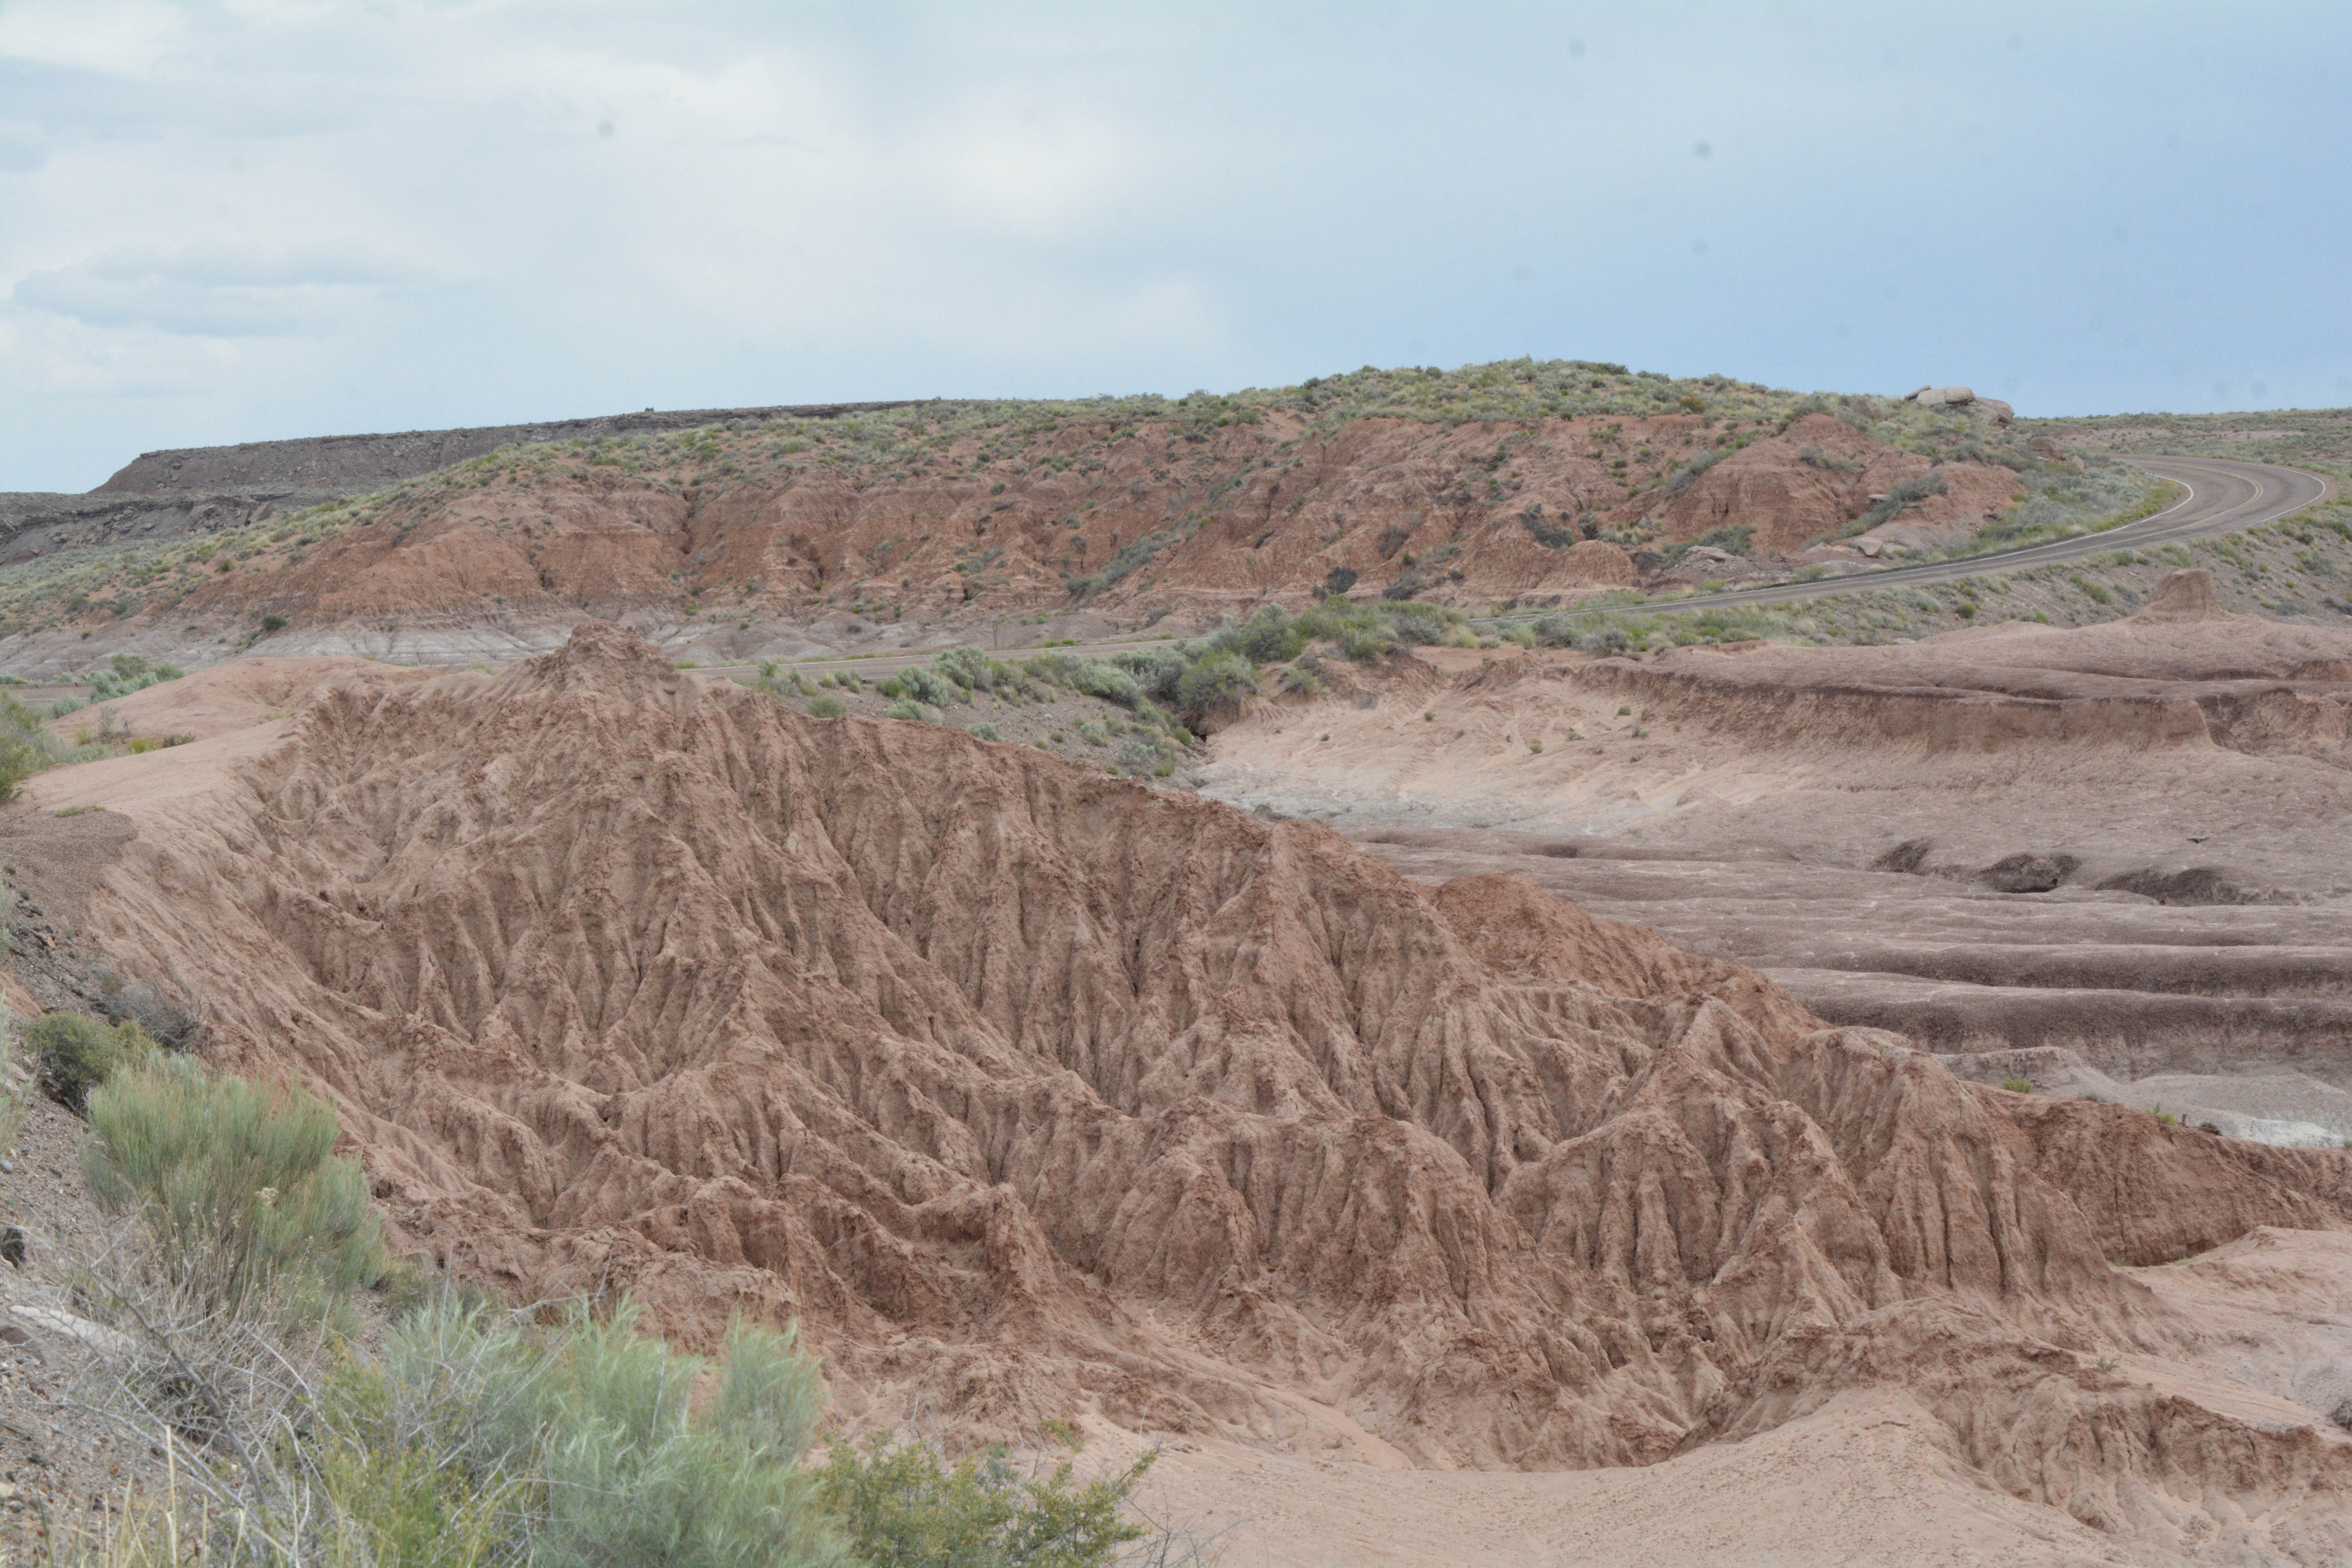
sand, soil, terrain, geology, badlands, plateau, marccooper, painteddesert, petrifiedforest, route66, holbrook, arizonalandscape, habitat, quarry, ecosystem, wadi, mound, steppe, landform, natural environment, geographical feature, geological phenomenon, spoil tip